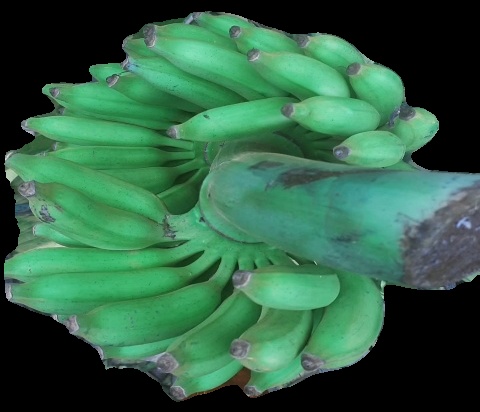
Variety: elakki-bale
Grade: grade1